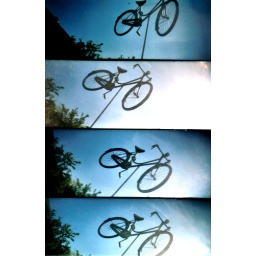
| three bikes in the sky [plus one] |